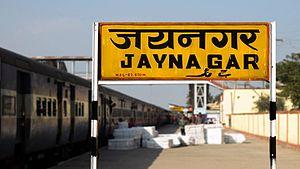
Jainagar est une ville du District de Madhubani dans l'état de Bihar au nord de l'Inde, à la frontière avec le Népal.